History of Dublin to 795

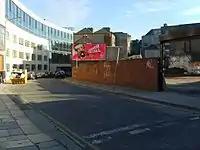
Stephen Street Upper, which follows the course of the northwestern boundary of Duiblinn. The approximate location of St Peter's on The Mount is marked by the white wall near the right-hand edge of the image.

Whatever its precise location, Dubhlinn probably served as the chief place of worship of the Uí Fergusa, a small and politically insignificant sept of the Uí Dúnlainge (an important confederation of Gaelic septs which monopolised the kingship of Leinster from 738 to 1042). A number of early sources refer to Abbots and Bishops of Dubhlinn, with little distinction between the two offices. Among these the following may be noted: